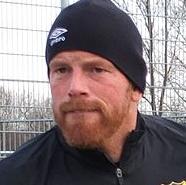
Age: 34